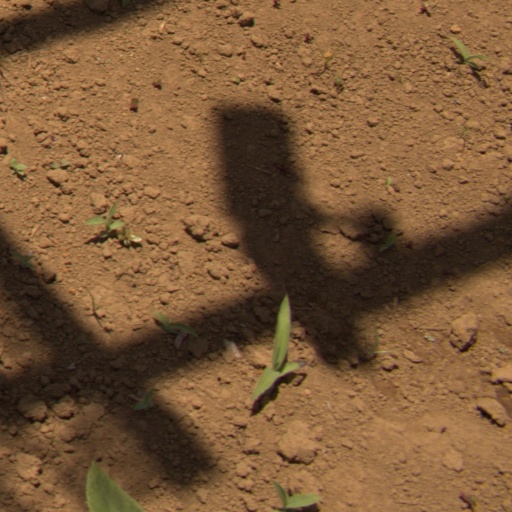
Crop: Jerusalem artichoke